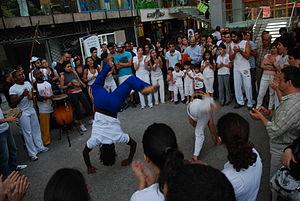
La rue Hamra est une des rues les plus célèbres de Beyrouth, la capitale du Liban. Par extension, le nom désigne aujourd'hui l'ensemble du quartier environnant, à l'ouest de la ville, qui fait partie du district de Ras Beyrouth.